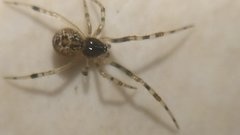
Species: Parasteatoda_tepidariorum